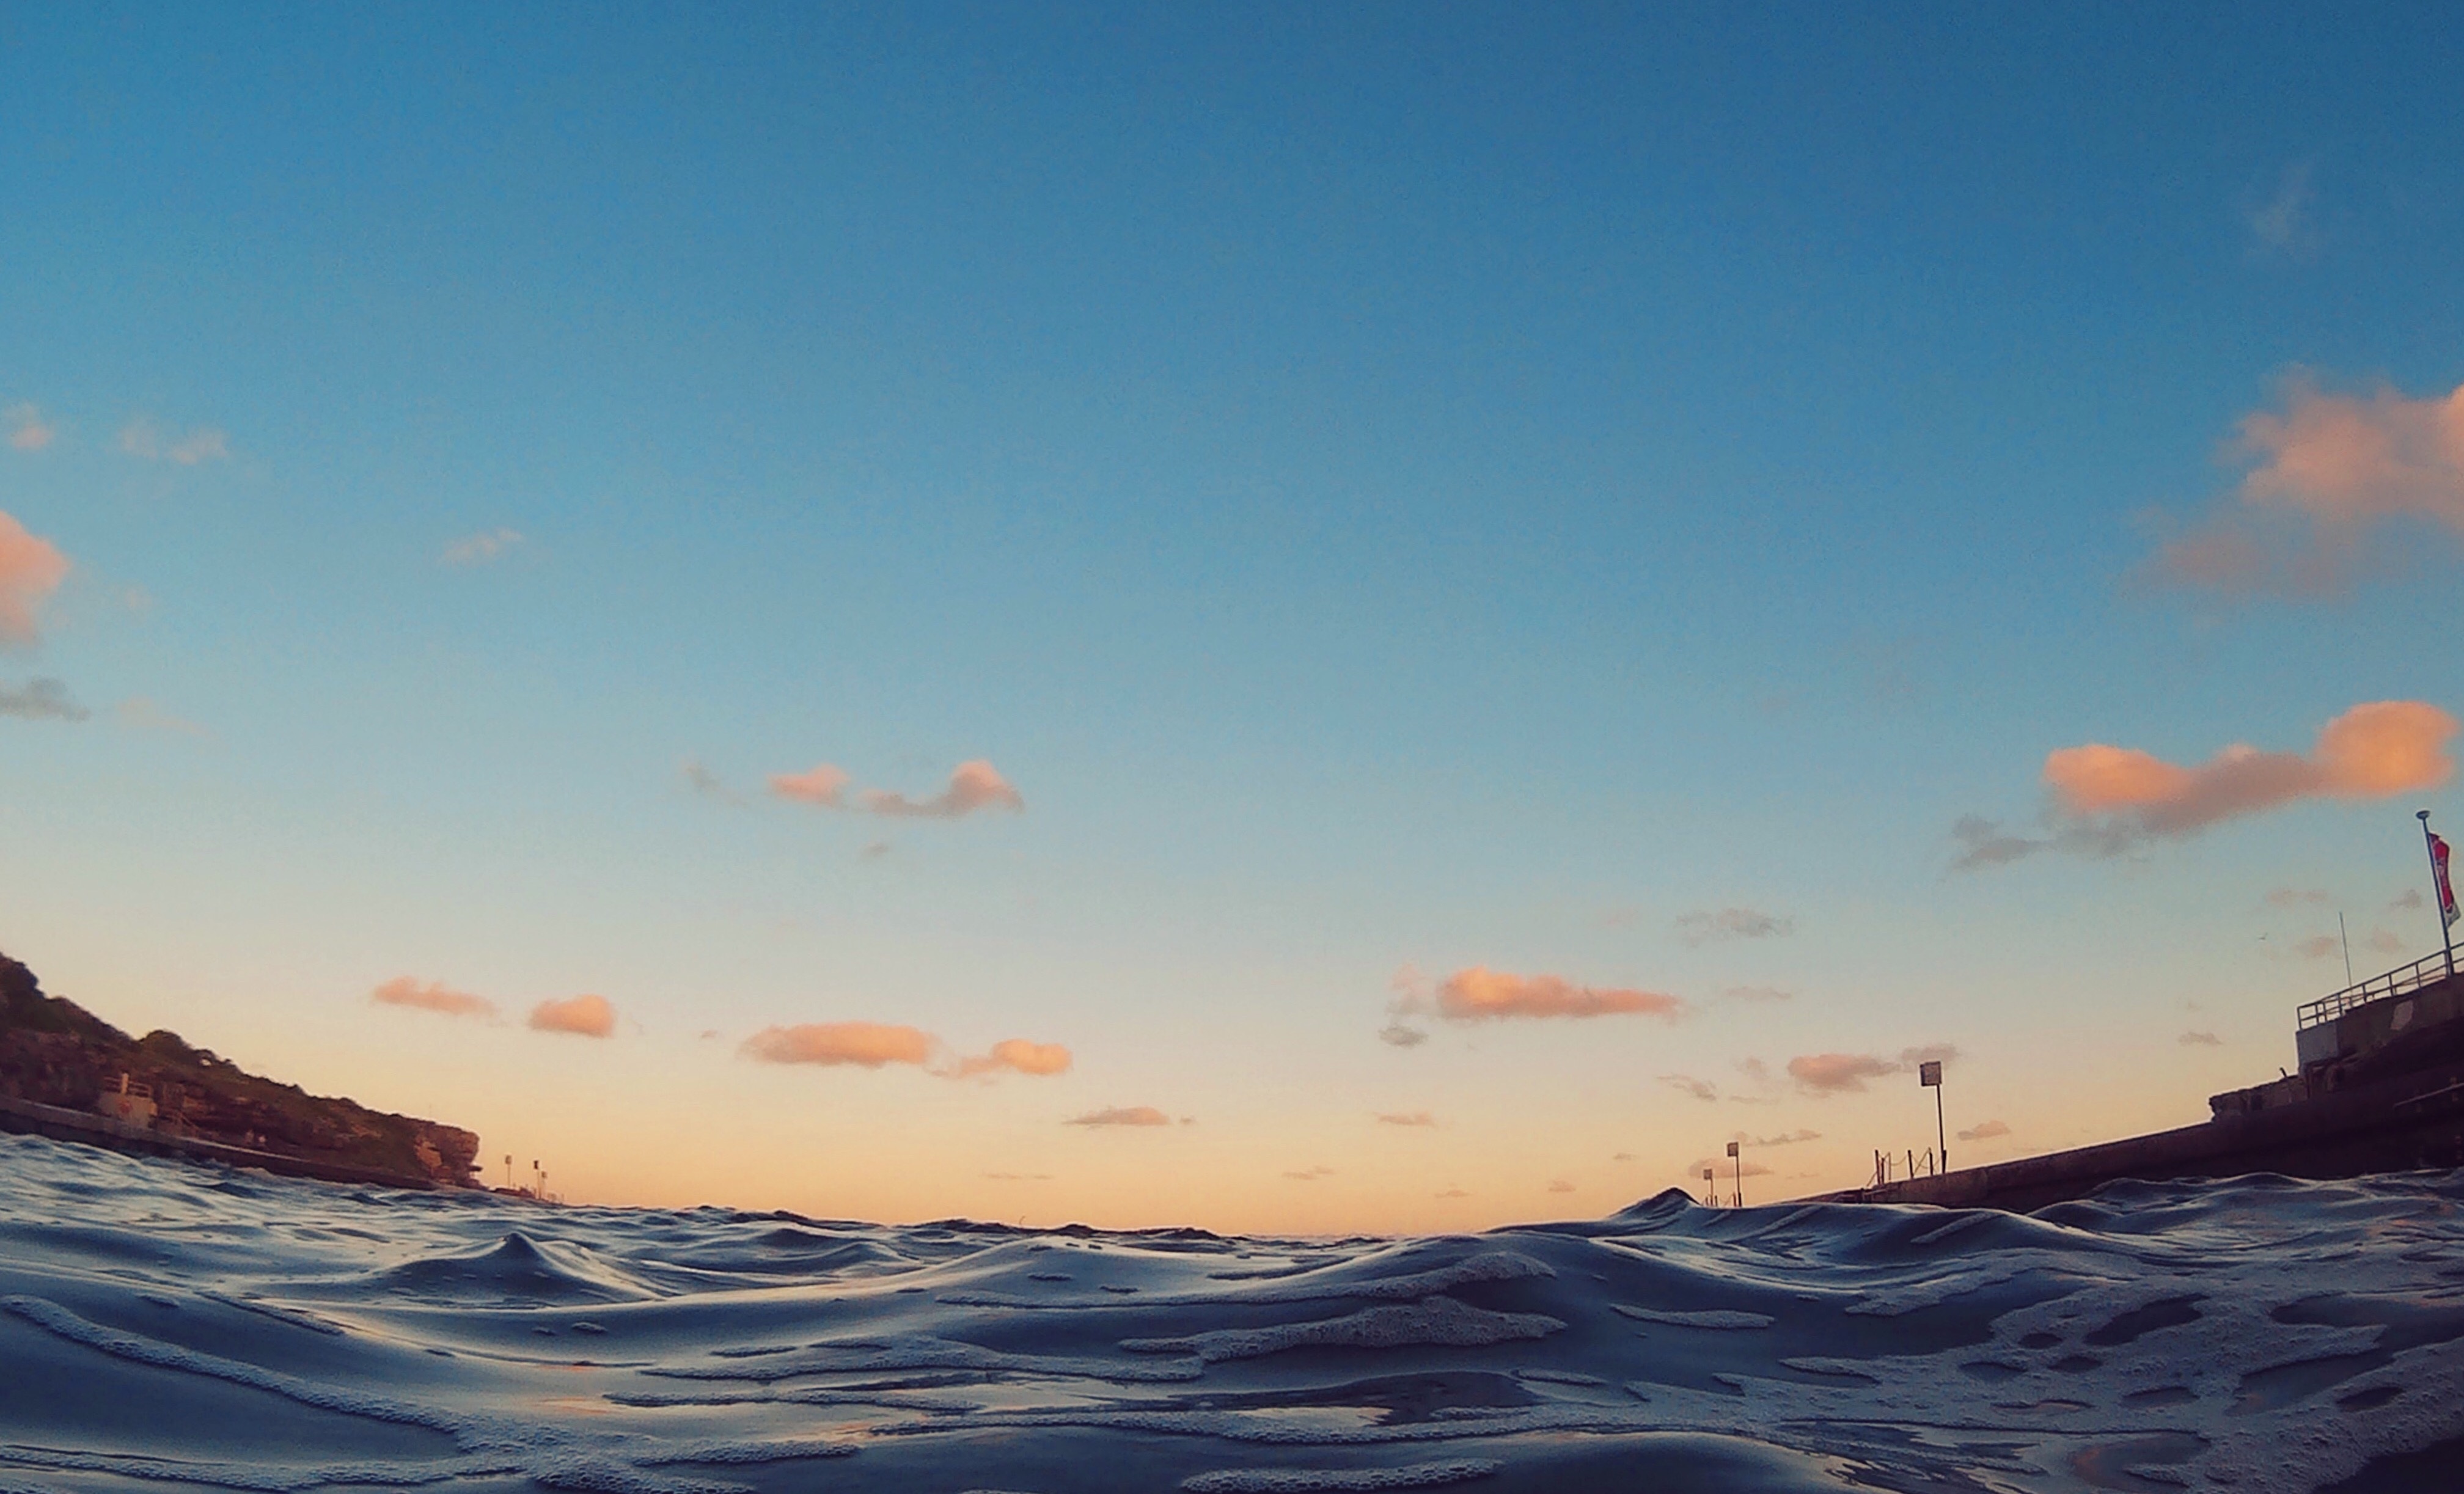
landscape, sea, water, sand, horizon, snow, cloud, sky, sunrise, sunset, sunlight, morning, wave, dawn, dusk, evening, sydney, australia, nsw, rocks, beach landscape, blue landscape, clovelly, atmosphere of earth